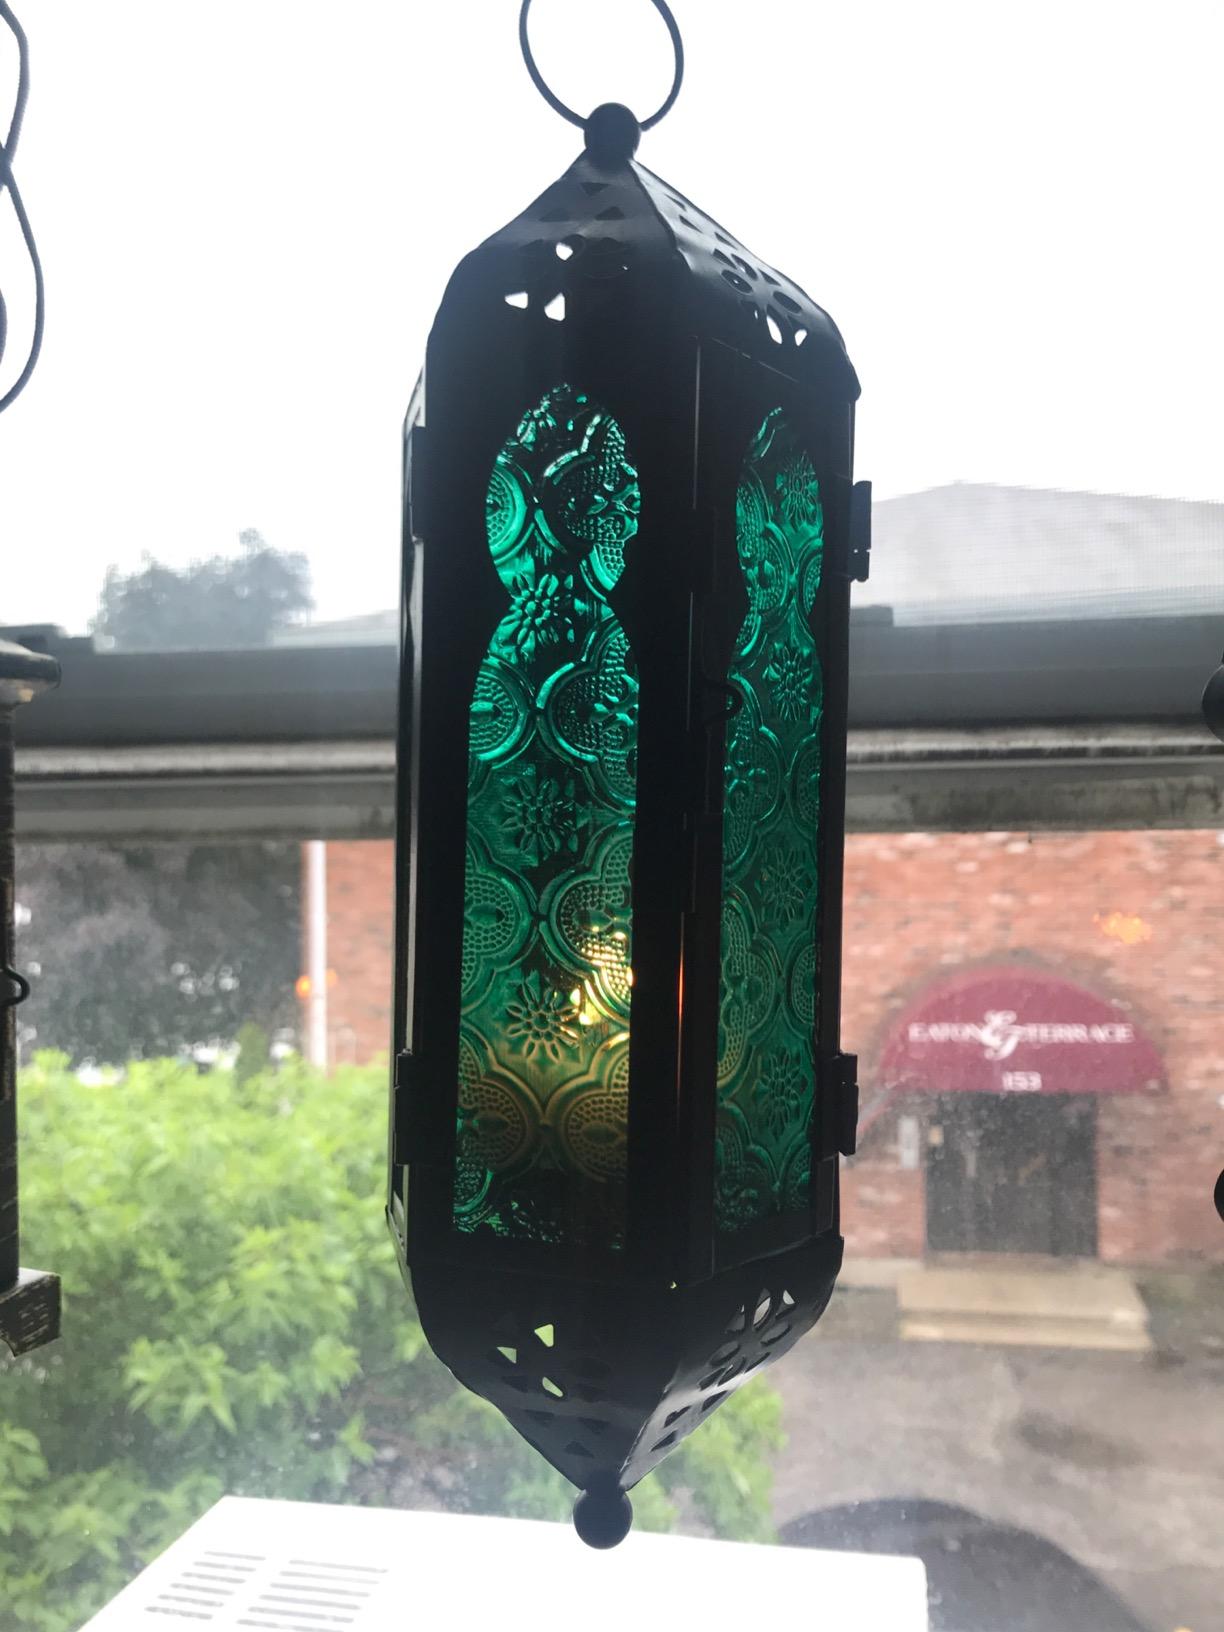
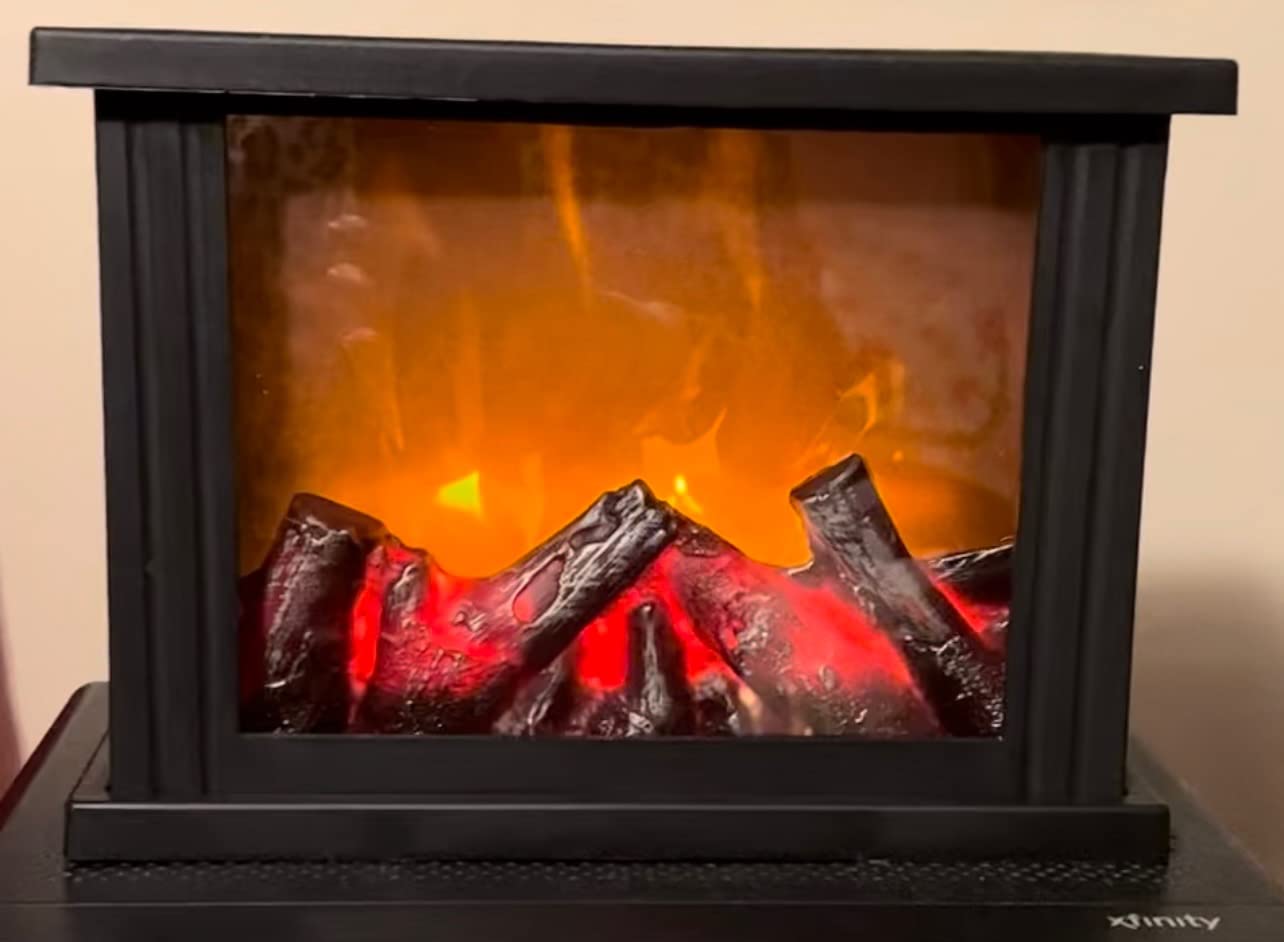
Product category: lantern
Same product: no